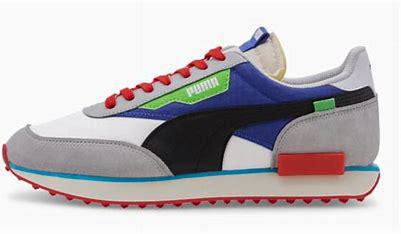
Brand: Puma
Model: 100